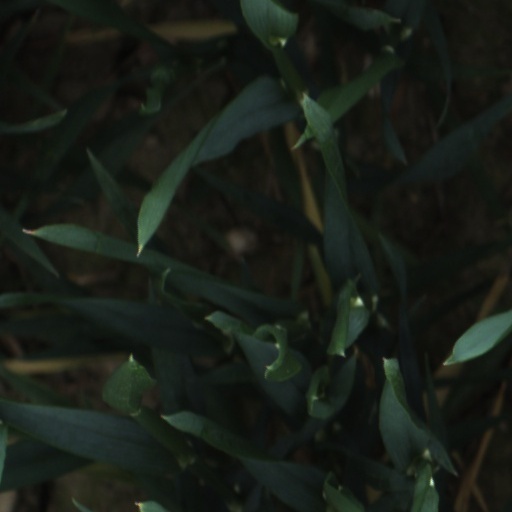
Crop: wheat